Annalee Dolls

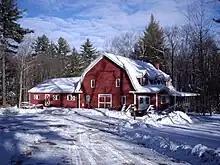
Former Annalee Dolls Gift Shop in Meredith, New Hampshire

In 1941, Annalee met Harvard graduate Charles "Chip" Thorndike. Soon thereafter, the two married and moved to Meredith, New Hampshire, where they raised a family and opened Thorndike's Eggs and Auto Parts, which survived until 1950. With the fall in price of eggs and poultry, Annalee wanted to see if she could make money selling her dolls again. The Thorndikes sold off a section of the poultry farm and used the profits to create a small line of skier dolls. The line was a success, and slowly the Annalee doll "Factory in the Woods" was born. This continued until, in 1955, Annalee Mobilitee Dolls was incorporated as a company.